Battle of Armentières

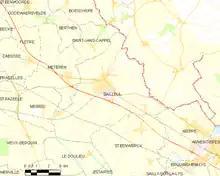

On 11 October, the British III Corps (Lieutenant-General William Pulteney), comprising the 4th and 6th divisions, arrived by rail at St Omer and Hazebrouck and then advanced behind the left flank of II Corps, towards Bailleul and Armentières. II Corps was to advance around the north of Lille and III Corps was to reach a line from Armentières to Wytschaete, with the Cavalry Corps on the left as far north as Ypres. French troops were to relieve the II Corps at Béthune, to move north and link with the right of III Corps but this did not occur. On the northern flank of III Corps, in front of the Cavalry Corps was a line of hills from Mont des Cats to Mt Kemmel, about above sea level.